The Woman Thou Gavest Me (novel)

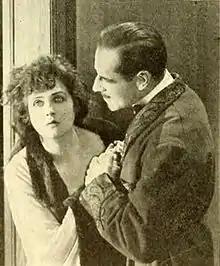
The 1919 film depiction of Lord Raa trying to force himself on Mary

Back in Ellan, Mary is troubled to meet the foppish Lord Raa, who is clear in his opinion that their marriage is an open arrangement for kudos and money. Her feeling about the marriage is confirmed by letters from Martin Conrad which reveal that Lord Raa has a mistress in London. However, Mary's family have invested too much in the arrangement, both in money and arrangements, to change their minds. Against her better judgement, Mary satisfies her family's and the community's expectations and goes ahead with the marriage.